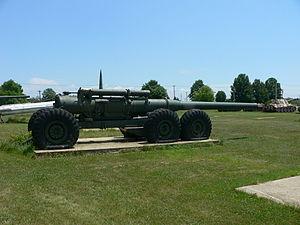
L'obusier M1, 8 pouces est un canon américain de la Seconde Guerre mondiale, utilisé par les forces armées américaines et britanniques. Il n'a été produit qu'en petites quantités et avait la réputation d'être peu précis. Il a fait partie des types d'armements très rapidement mis au point au début du conflit.